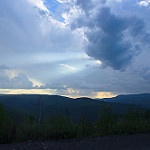
Label: mountain